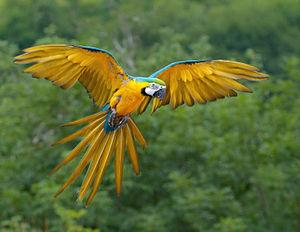
Ara bleu. ქართული: თუთიყუში არარაუნა (Ara ararauna).
Le genre Ara regroupe les membres les plus grands de la famille des psittacidés. Tous les oiseaux dont le nom vernaculaire comporte le terme ara ne sont pas membre de ce genre. Les membres de ce genre portent un plumage vivement coloré, généralement à dominante rouge ou verte, une longue queue pointue et un bec puissant. Ils vivent en Amérique tropicale.